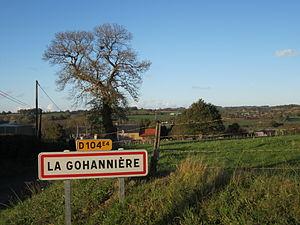
La Gohannière, Manche
La Gohannière est une ancienne commune française, située dans le département de la Manche en région Normandie.